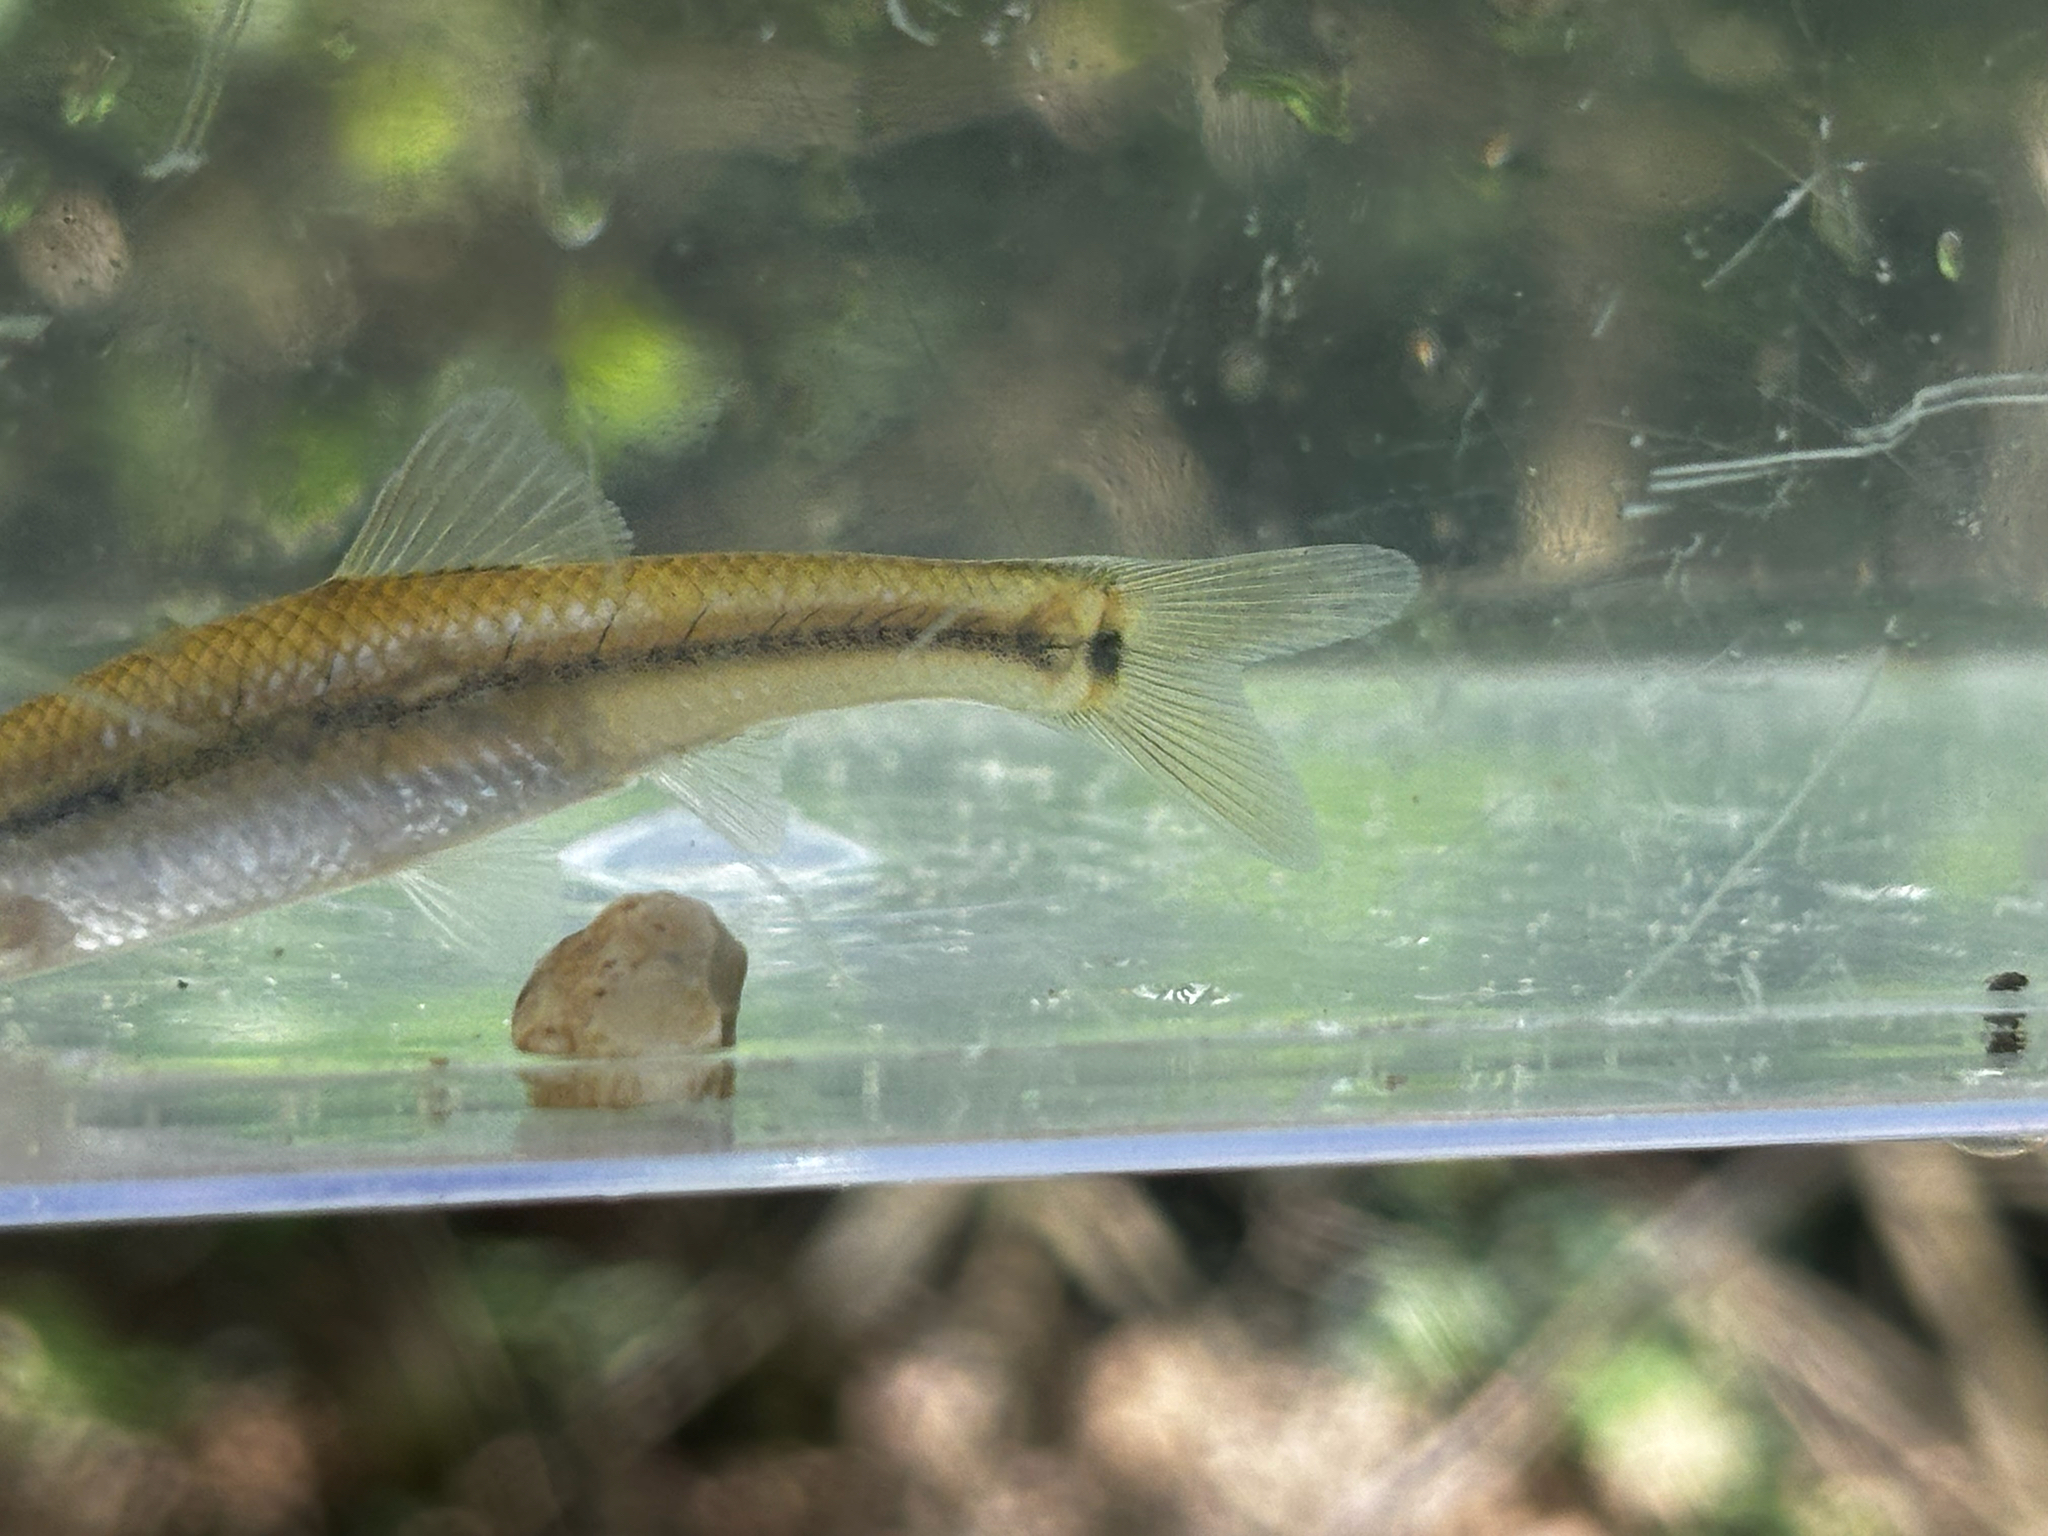
fish (species not among the labelled classes)